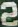
Number: 2